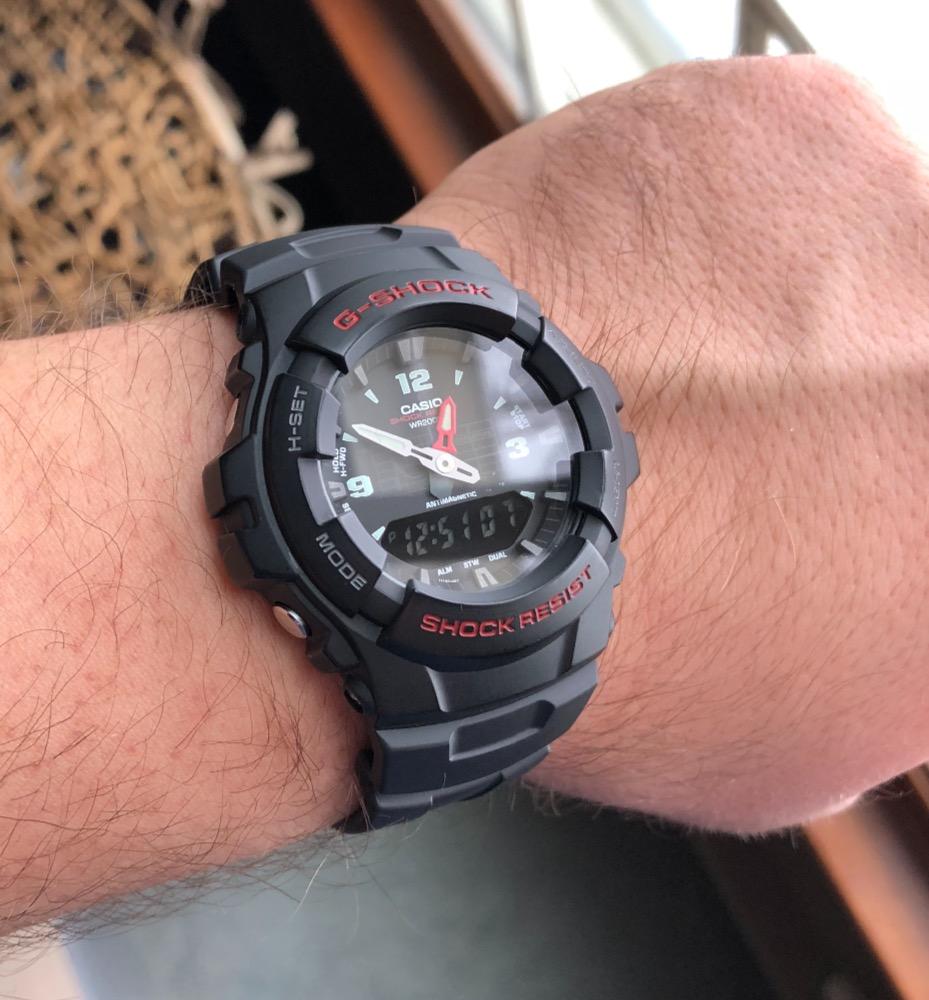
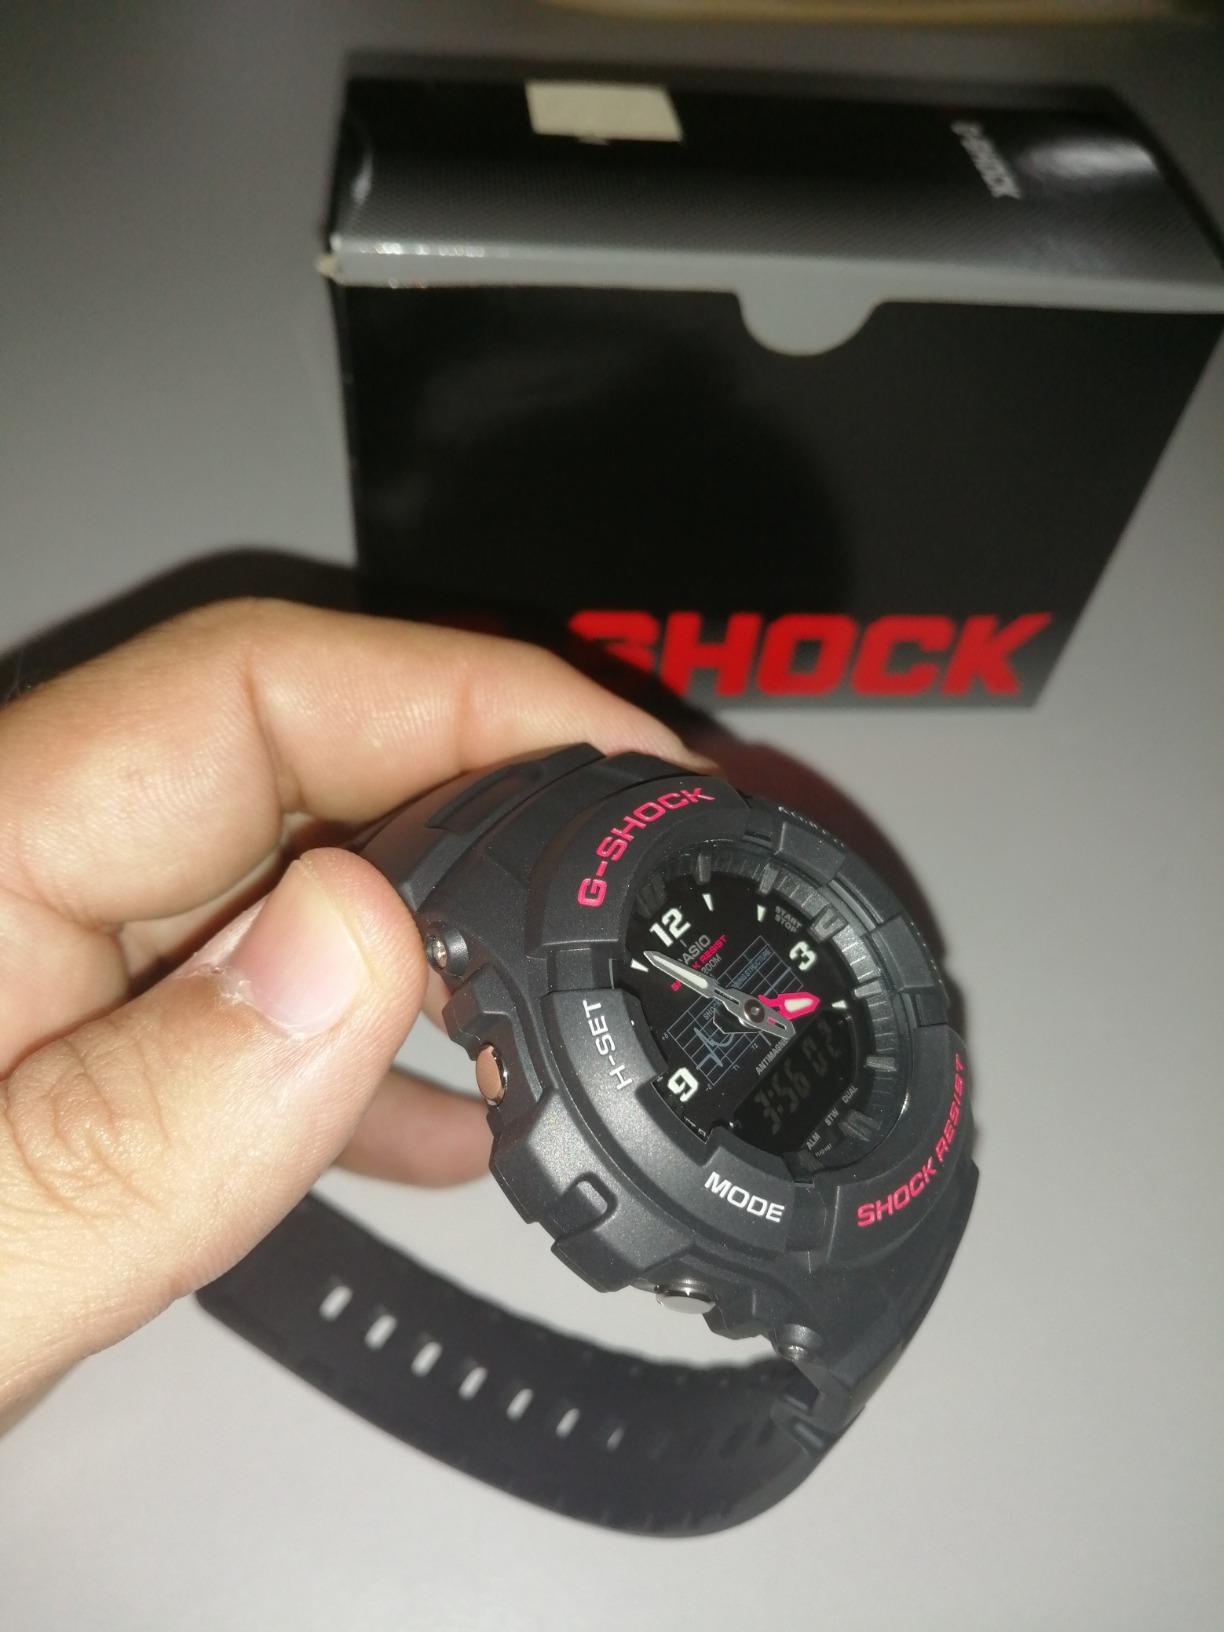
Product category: accessories_watch
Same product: yes